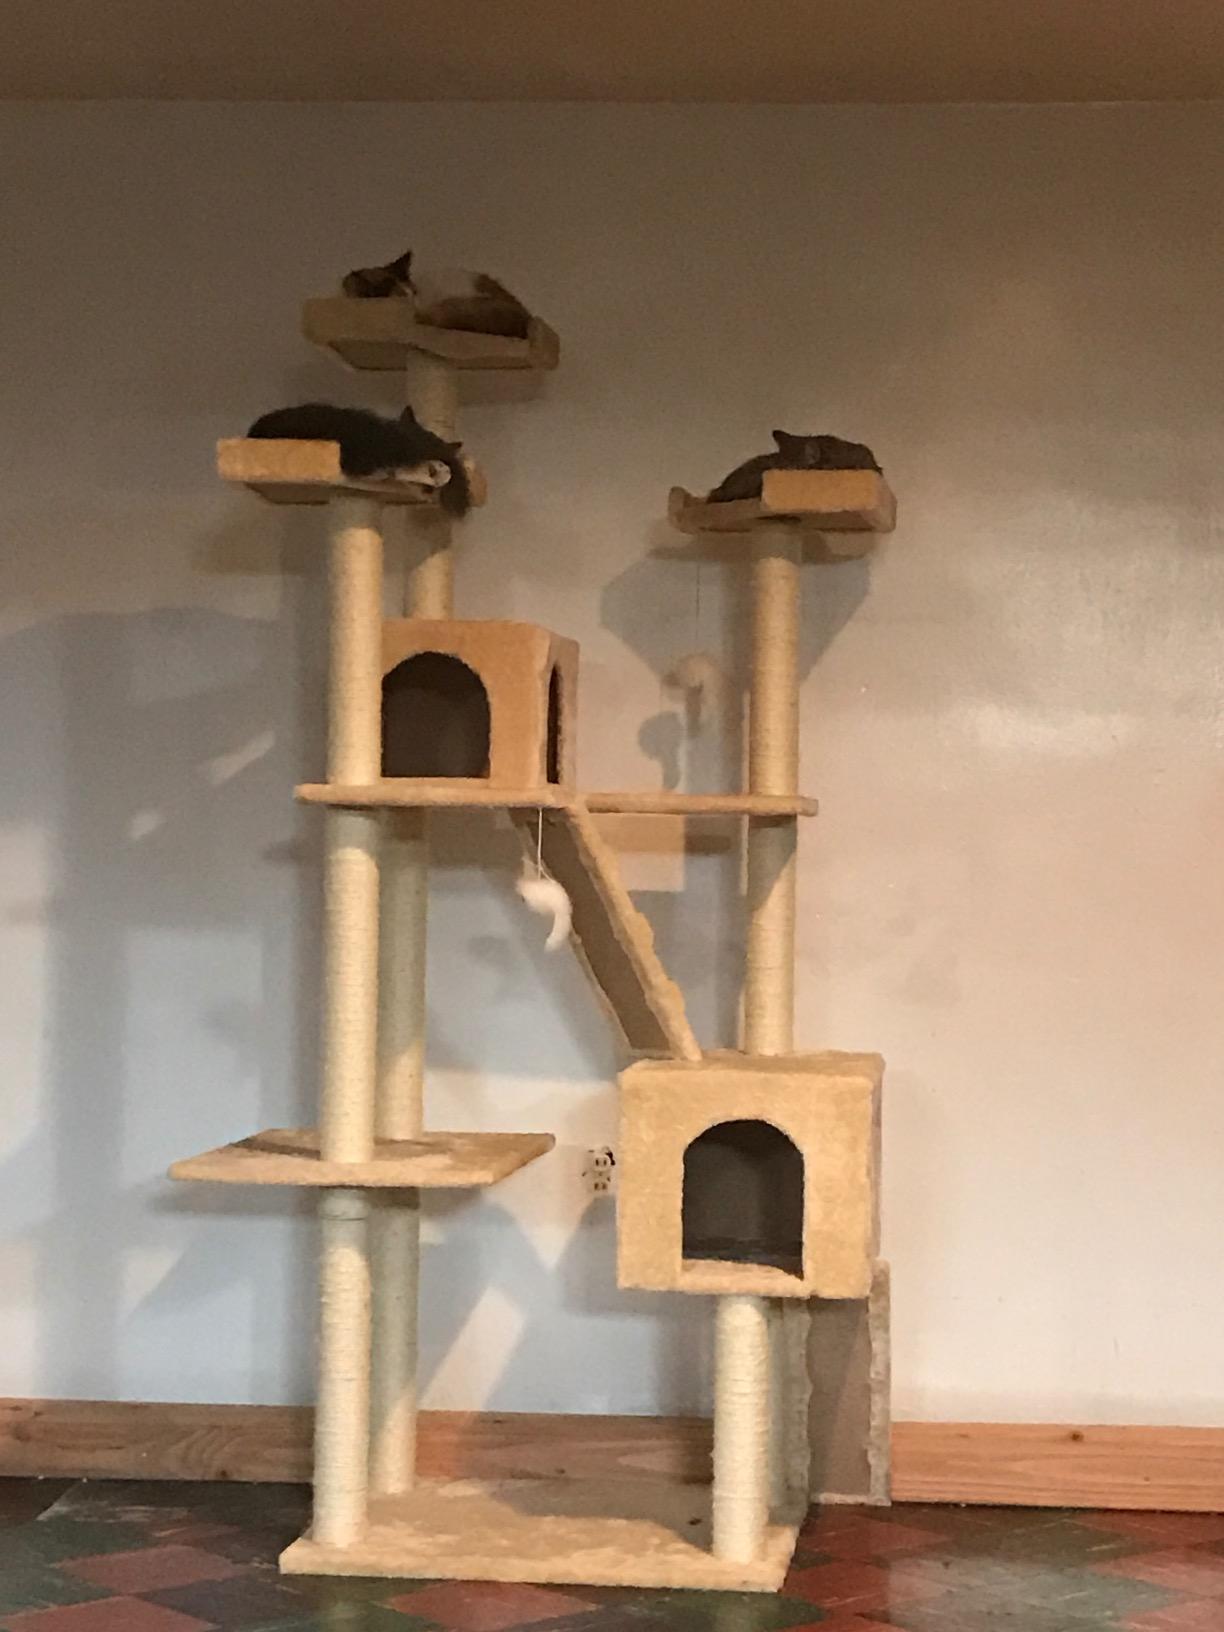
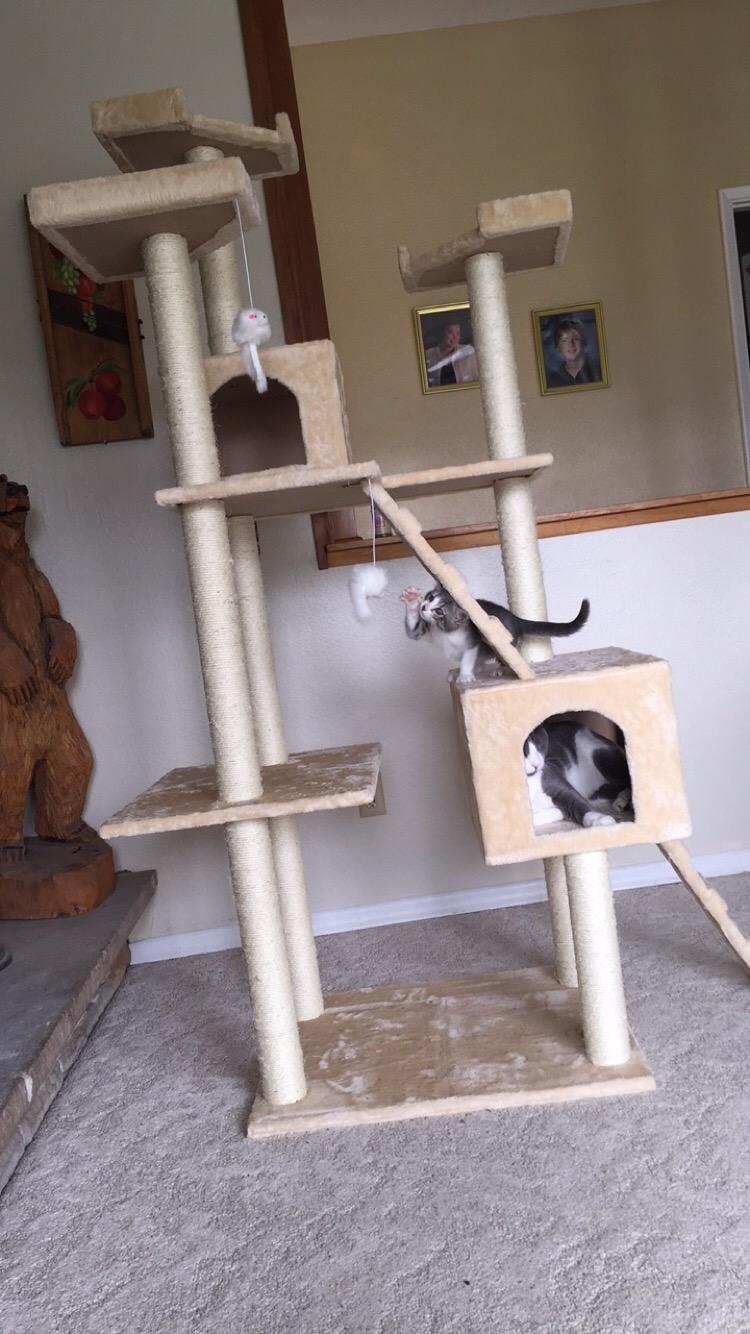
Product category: items_cat tree
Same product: yes